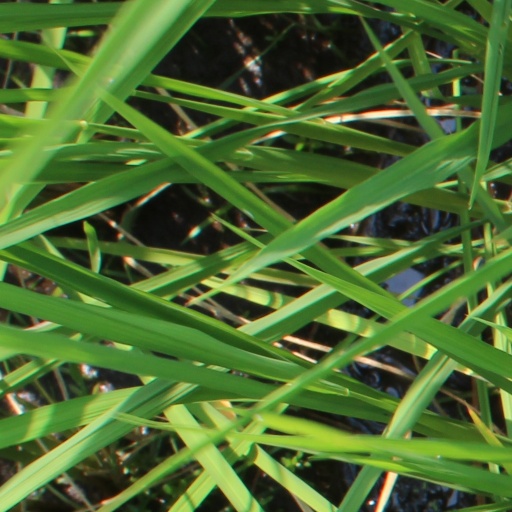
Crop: rice